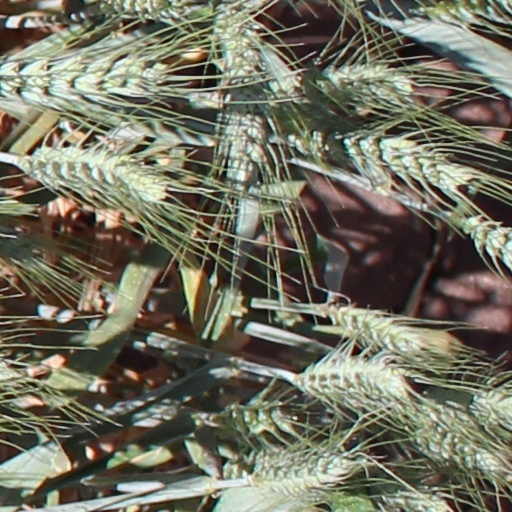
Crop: wheat